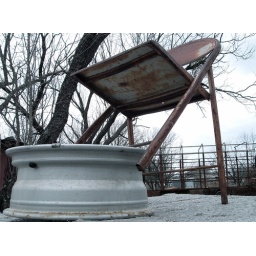
I took this pic behind my parent's house.. I really like the wall of white clouds in the background..